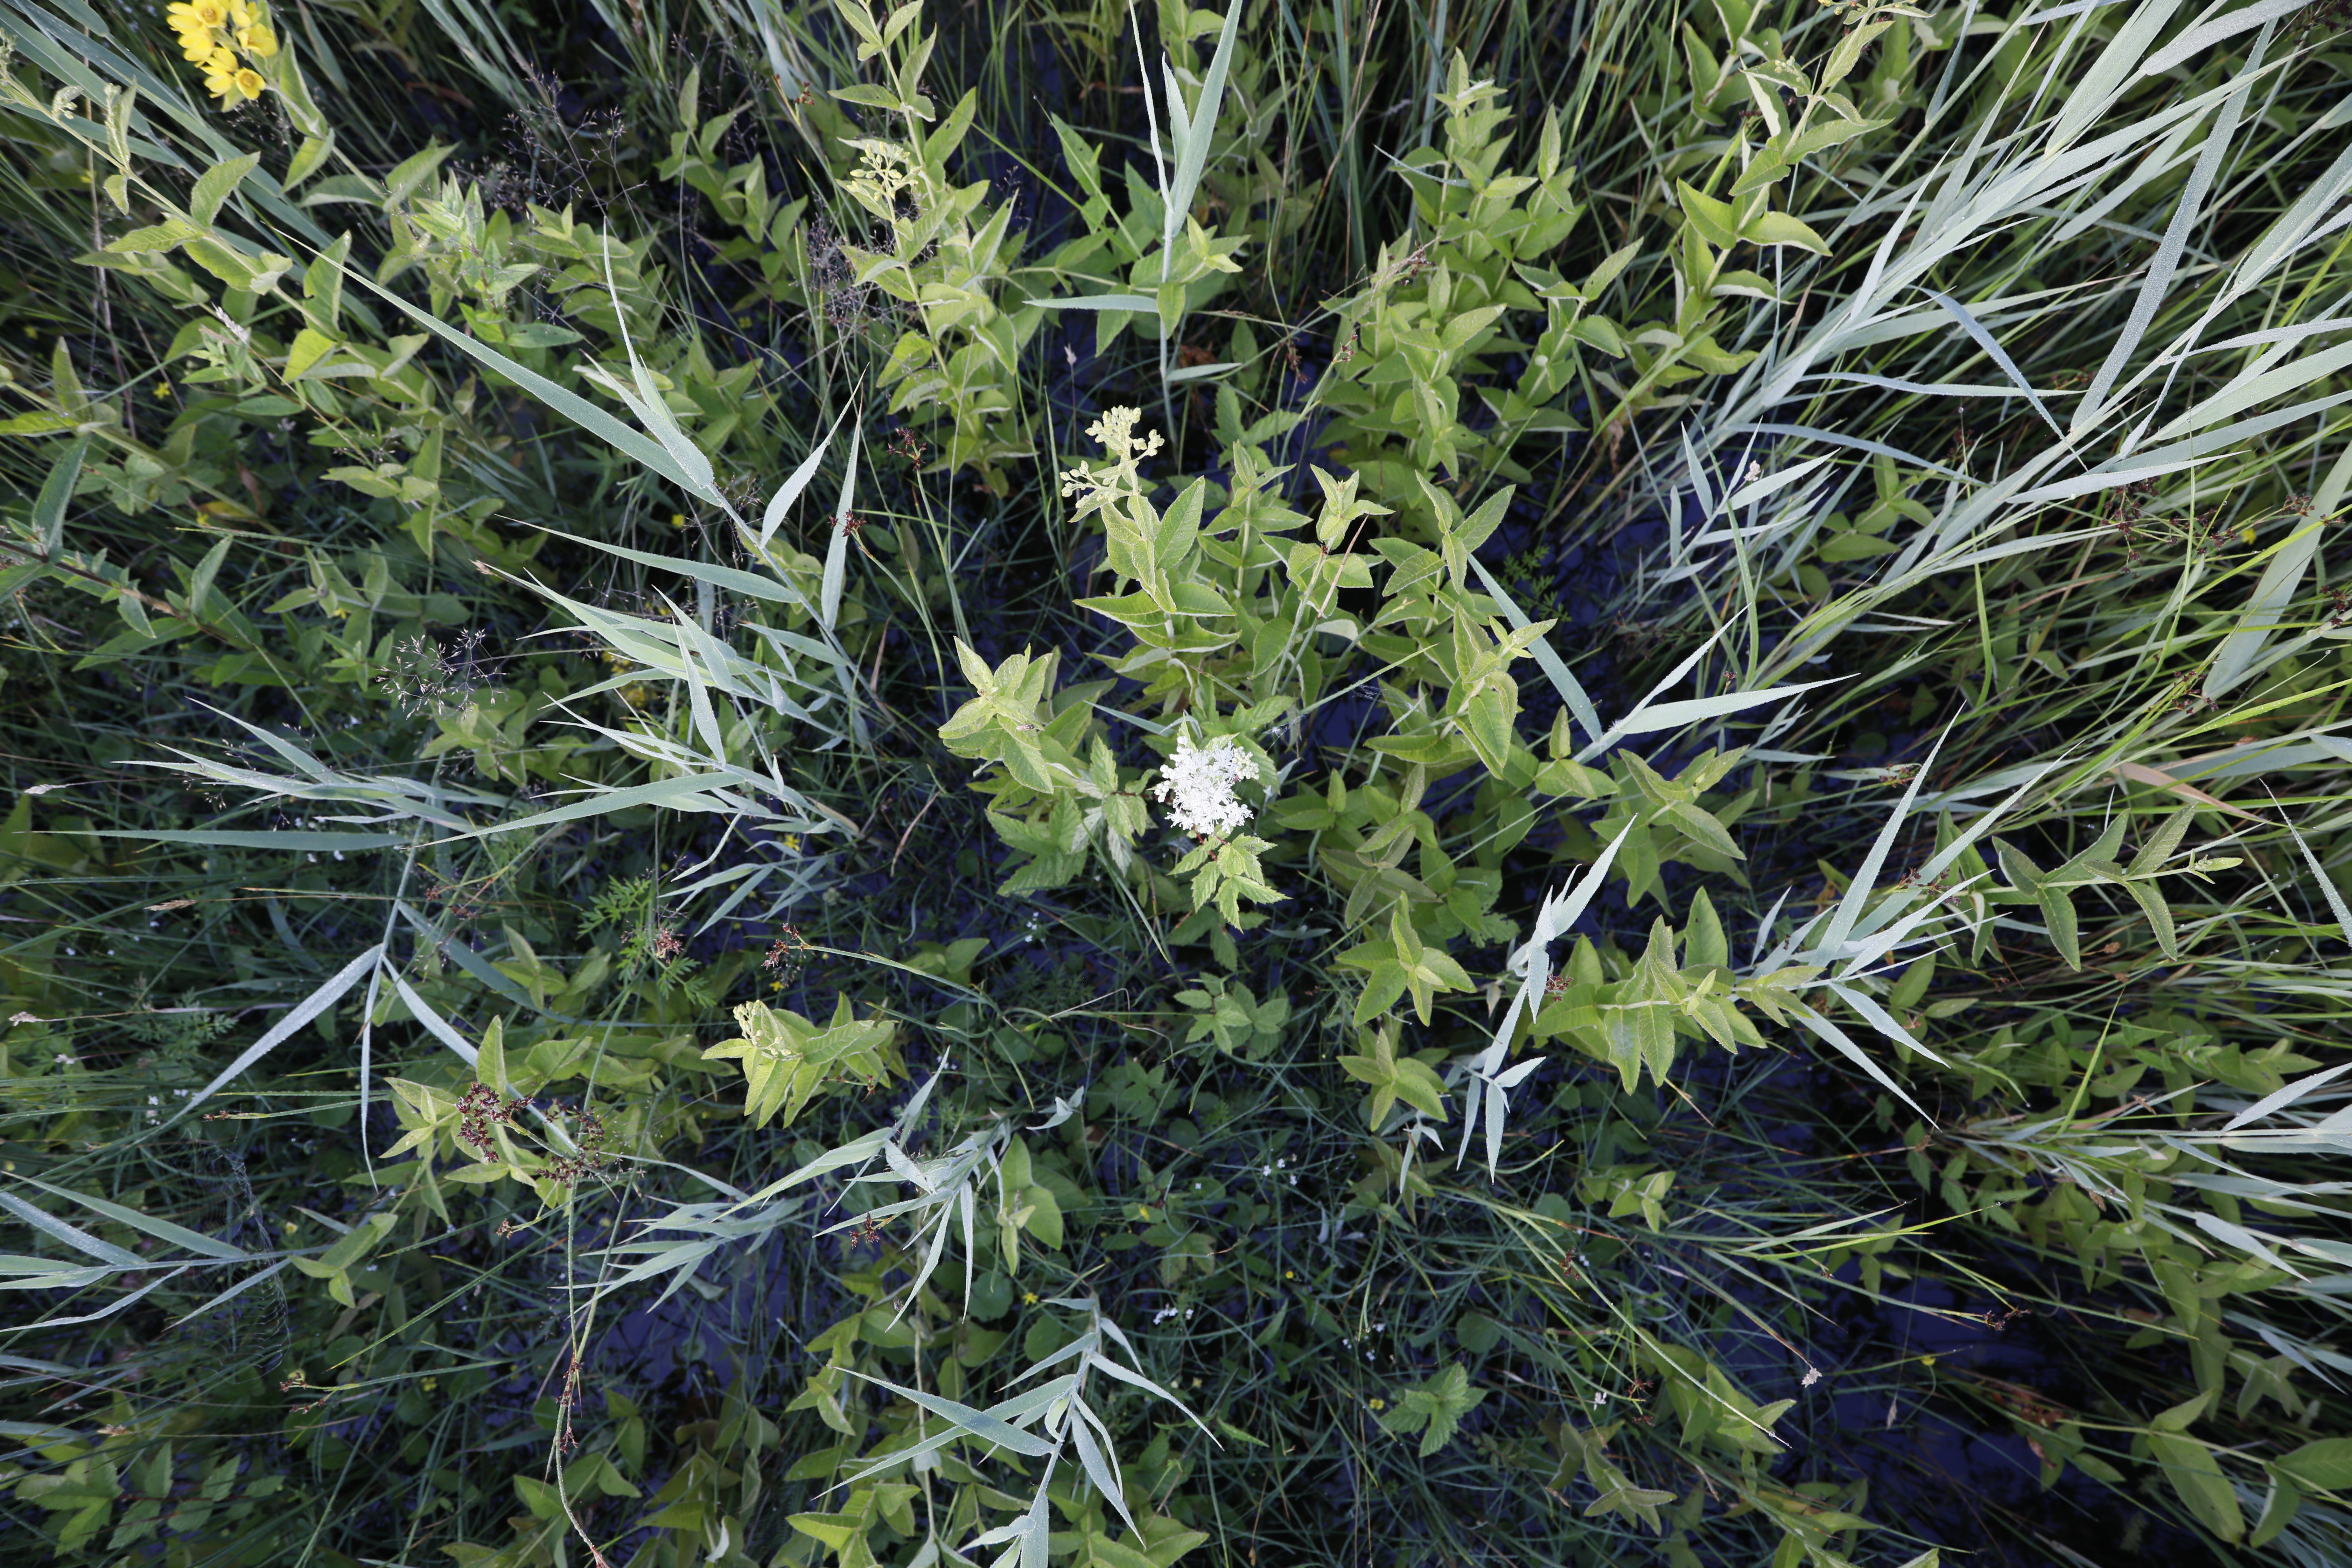
Plant species: Filipendula ulmaria, Lysimachia vulgaris